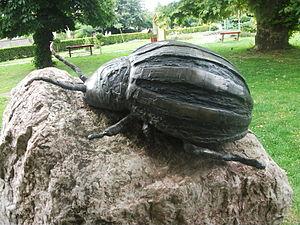
Statue en bronze du doryphore à Hédervár (Hongrie), œuvre de Manuela Maráczy, Teréz Zsédely et László Csáki (1997). Magyar: 1997-ben két fiatal művész, Búzás Mihály és Szolnoki József vállalkozása volt, hogy a győri Mediawave Fesztiválra dokumentumfilmet forgattak a kolorádóbogárról, amely ötven esztendeje jelent meg Magyarországon, s éppen Héderváron találták meg az elsőt. Másik három fiatal, Maráczy Manuela, Zsédely Teréz és Csáki László elkészítették a Leptinotarsa, azaz a krumplibogár bronzszobrát, s vörös márványból faragott talapzaton a községházával szembeni téren nagy népünnepély keretében állították fel. Talán az egyetlen bogarat ábrázoló szobor az egész országban.
Hédervár est un village de 1130 habitants du département de Győr-Moson-Sopron en Hongrie.
Le Doryphore, ou Doryphore de la pomme de terre, est une espèce d'insectes de l'ordre des coléoptères et de la famille des chrysomélidés aux élytres jaunes rayés de noir. Ce phytophage, spécialisé dans les plantes de la famille des Solanaceae, est un ravageur important, tant à l'état adulte qu'à l'état larvaire, des cultures de pommes de terre qu'il peut anéantir en cas de défoliation totale. Il peut aussi s'attaquer à d'autres Solanacées cultivées comme la tomate et l'aubergine. S'il reste un problème sérieux dans certaines régions, il est moins redouté de nos jours en Europe occidentale et notamment en France.